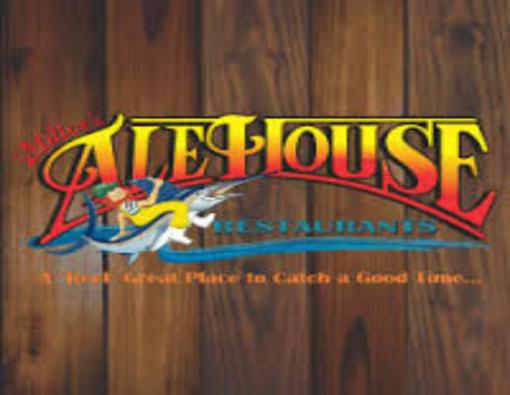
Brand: miller's ale house
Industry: Food